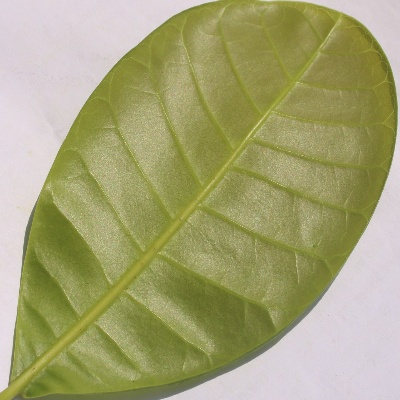
Crop: Cashew
Condition: healthy